William Dawson Lawrence

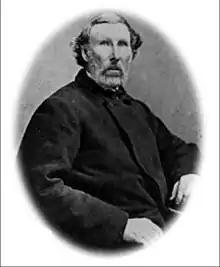
William D. Lawrence – Nova Scotia House of Assembly (1864)

William Dawson Lawrence (16 July 1817 – 8 December 1886) was a successful shipbuilder, businessman and politician. He built the "William D. Lawrence", which is reported to be the largest wooden ship ever built in Canada.